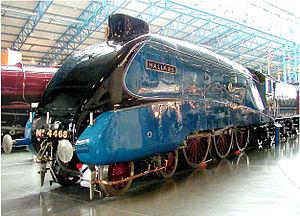
Le réseau ferroviaire de Grande-Bretagne, le principal territoire du Royaume-Uni, est le plus ancien au monde. Le réseau est originellement construit à partir de tronçons épars exploités par de petites compagnies privées. Ces tronçons se développent pendant le boom des chemins de fer des années 1840 et finissent par constituer un réseau national, même s'ils demeurent toujours exploités par des dizaines de compagnies en concurrence. Au cours du XIXᵉ siècle et au début du XXᵉ, celles-ci fusionnent ou sont achetées par des concurrents jusqu'à ce que seulement une poignée de compagnies plus importantes subsistent. Le réseau tout entier est placé sous le contrôle du gouvernement pendant la Première Guerre mondiale, ce qui révèle un certain nombre d'avantages du regroupement et de la planification. Cependant, le gouvernement résiste à l'appel de la nationalisation du réseau. En 1923, presque toutes les compagnies restantes sont regroupées dans ce que l'on appelle alors « The Big Four » : la Great Western Railway, la London and North Eastern Railway, la London, Midland and Scottish Railway et la Southern Railway.
Cet article propose une chronologie des records de vitesse sur rail, sachant que le terme « sur rail » ne sous-entend pas nécessairement « pour un train ». En effet, certaines technologies de guidage n'utilisent pas une ligne ferroviaire.
Une locomotive à vapeur est un type de locomotive, c'est un engin moteur pour les chemins de fer, mu par une machine à vapeur. Ce type de moteur thermique est le plus couramment utilisé, de la naissance du chemin de fer jusque dans les années 1950. Il reste toujours employé très localement dans certains pays au XXIᵉ siècle, notamment pour des trains touristiques ou dans l'industrie extractive vu que le carburant y est localement disponible à bas coût.